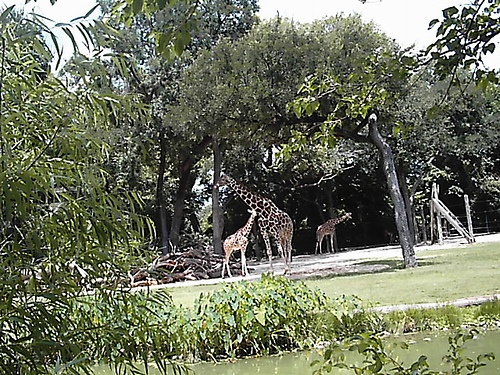
A family of giraffes seen under trees across the way
A group of giraffes standing by trees in grassy area.
Mother and child giraffe in tree-lined area of an animal park.
Three giraffes are grazing in a cluster of trees.
A trio of giraffes in a zoo environment.